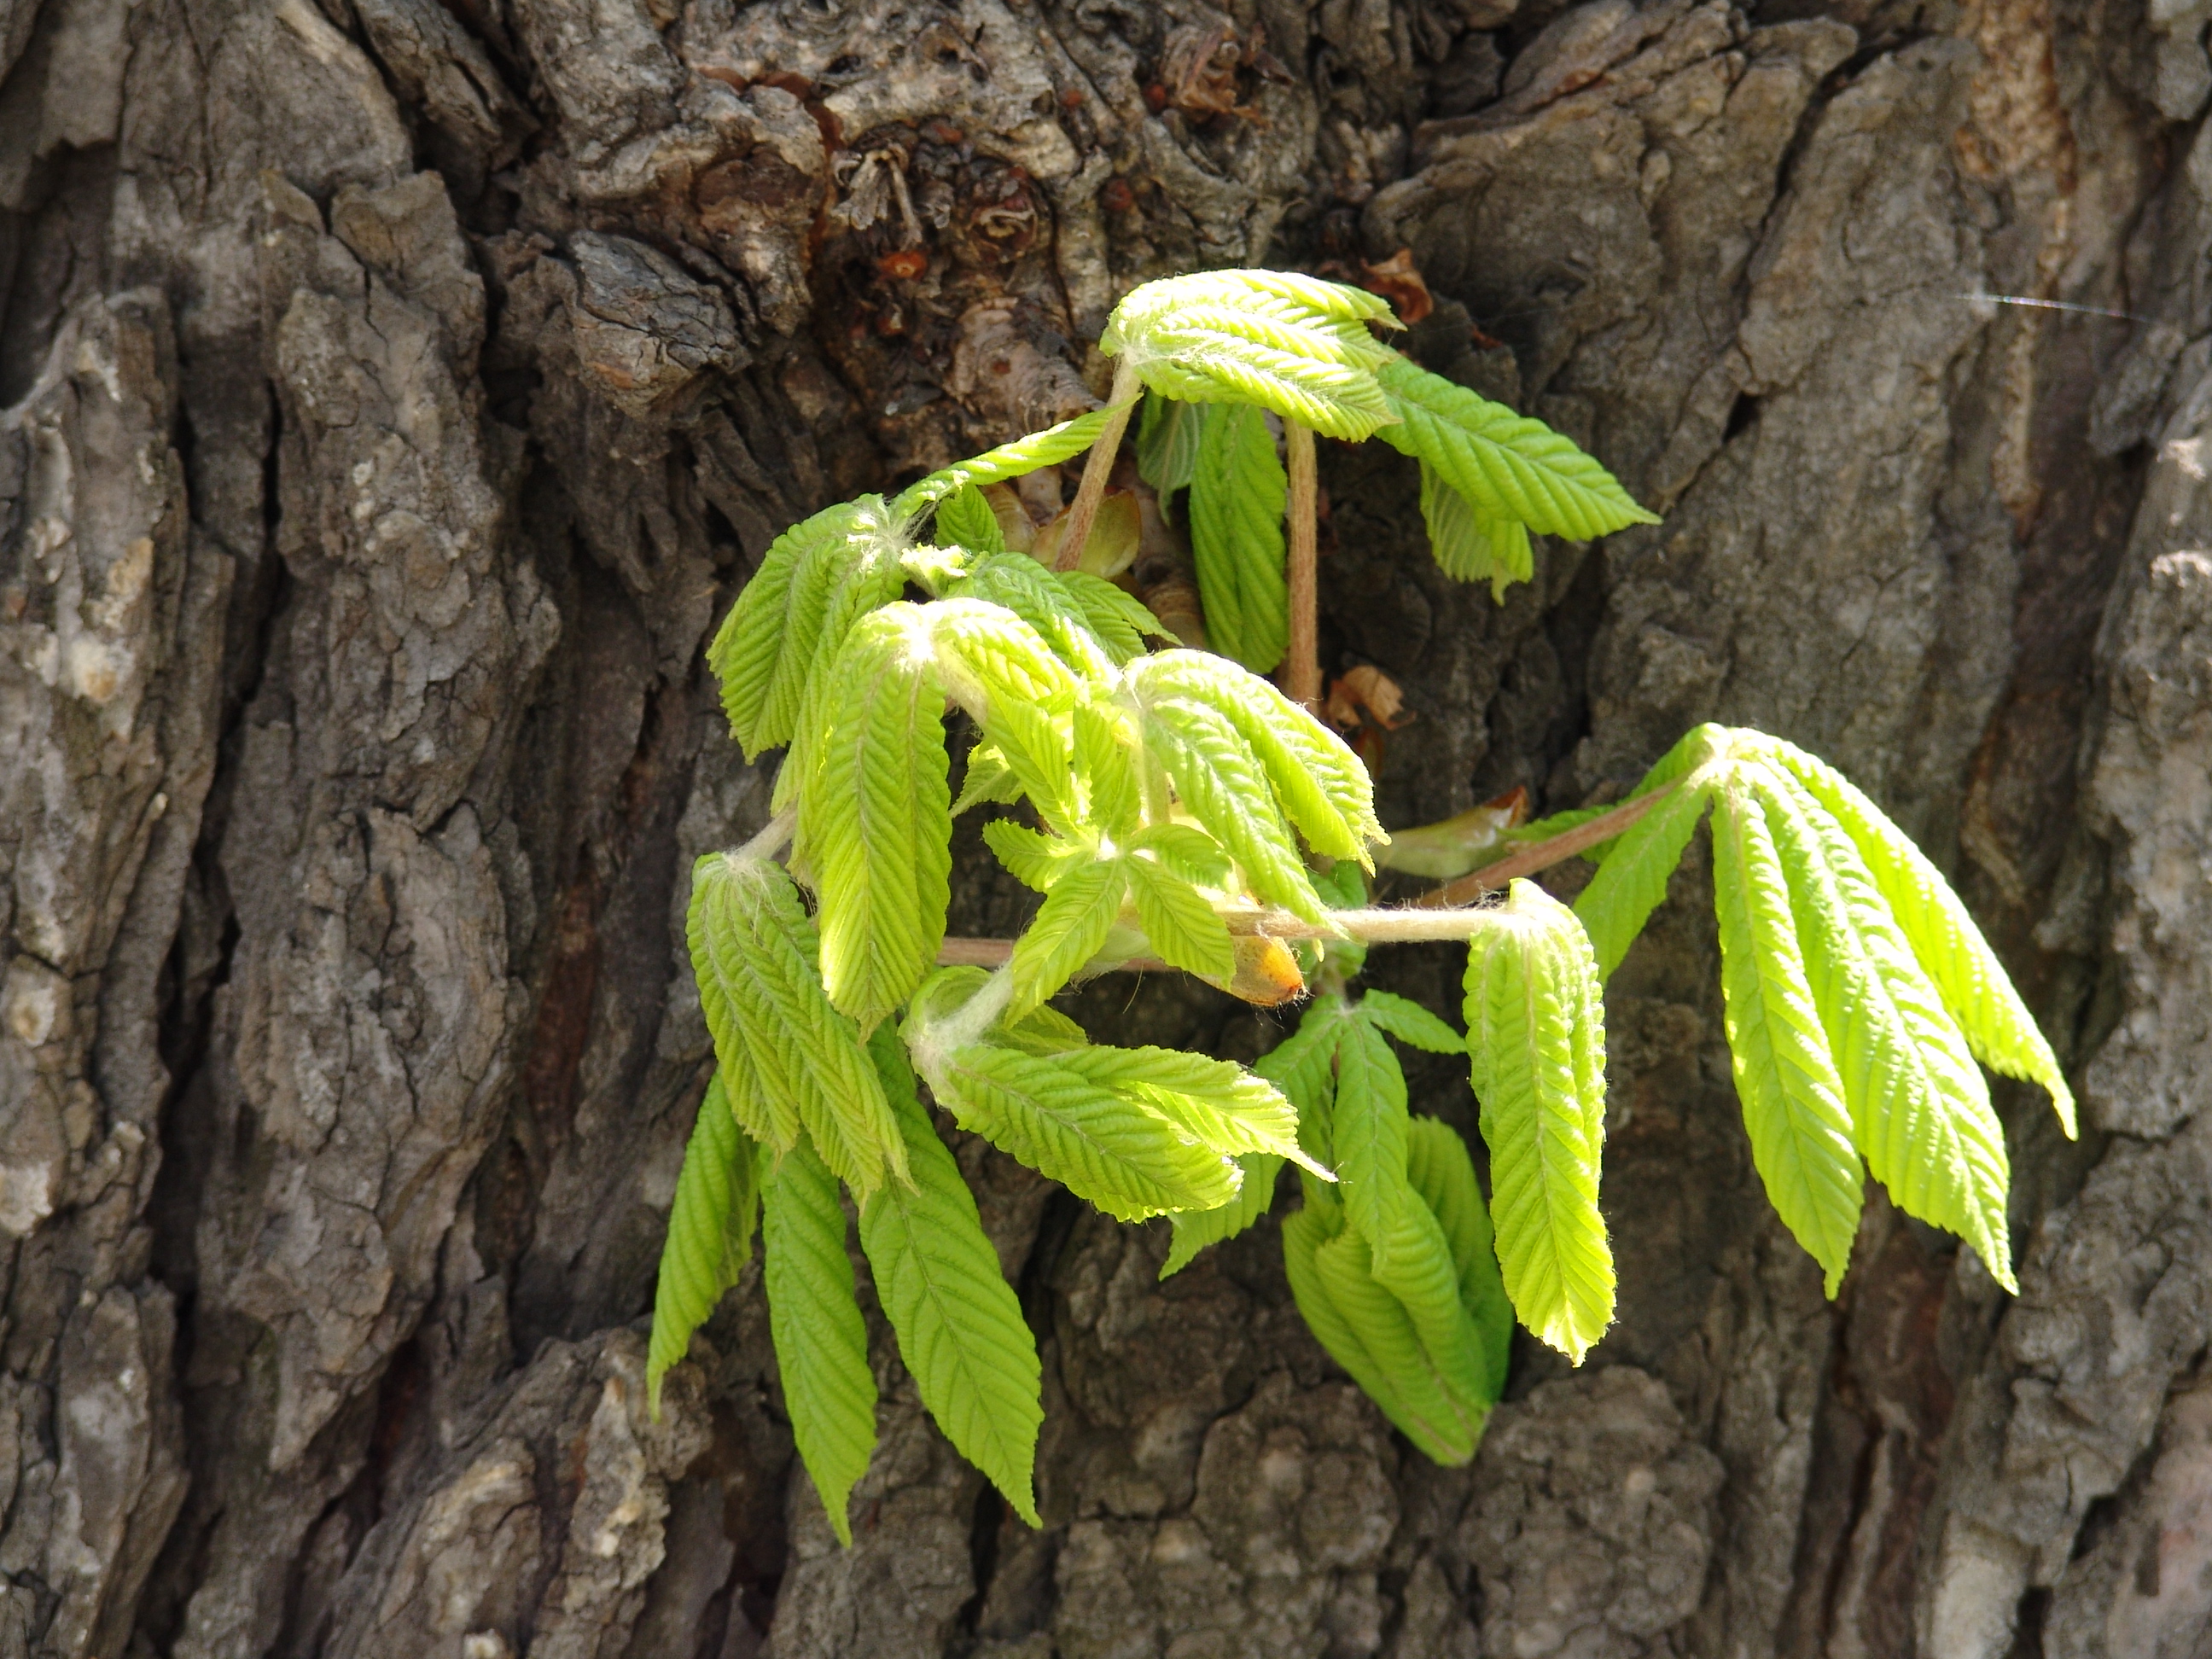
green, new, life, cool, plant, leaf, flower, tree, shellbark hickory, flowering plant, terrestrial plant, trunk